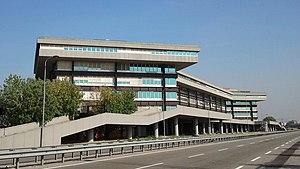
L'usine Alfa Romeo d'Arese, mise en service au début des années 1960, était la plus importante du constructeur Alfa Romeo.